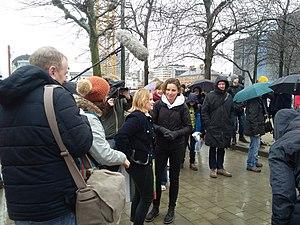
Kyra Gantois est une militante belge pour le climat originaire de Mortsel. Avec Anuna De Wever, qu'elle connaissait de l'athénée royal de Mortsel, elle a appelé via les médias sociaux les étudiants à manifester pour le climat à Bruxelles. Depuis l'appel, plusieurs éditions des grèves étudiantes pour le climat ont eu lieu le jeudi. Elle est devenue une porte-parole du mouvement Youth for Climate qui est associé aux grèves.